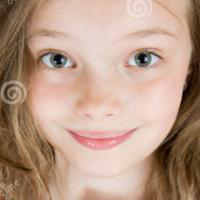
Age group: age 01-10